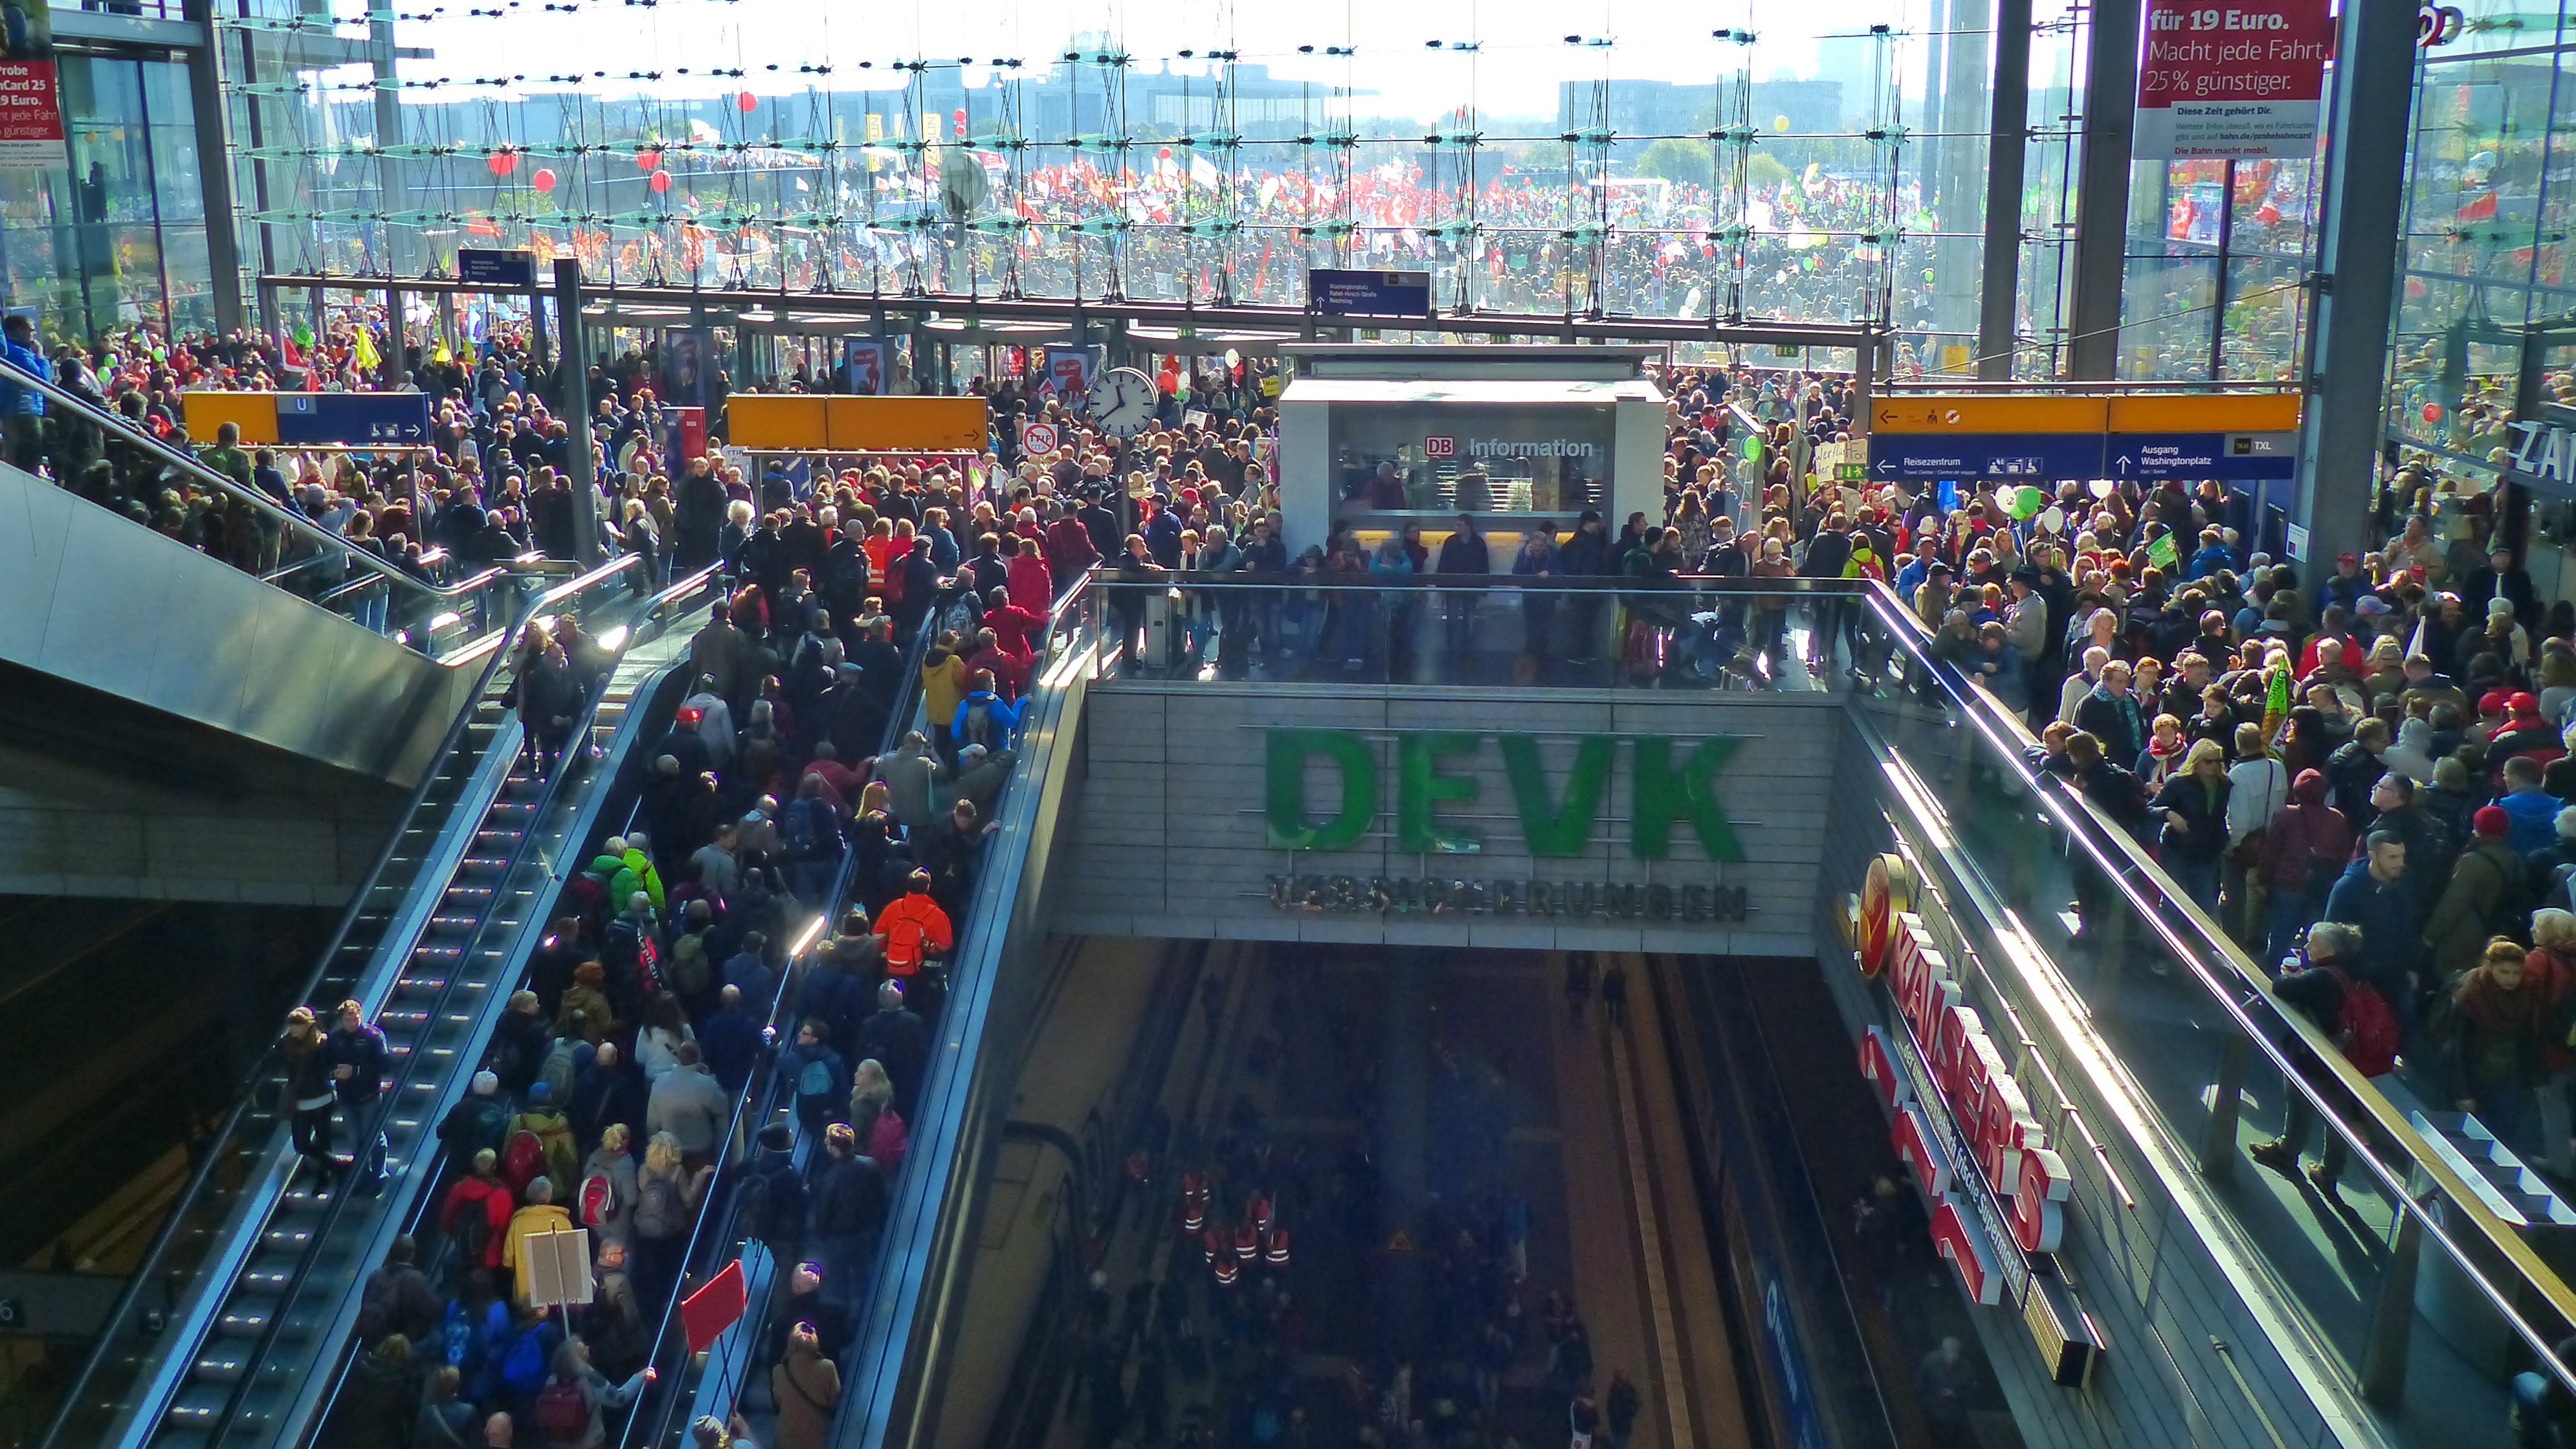
structure, crowd, transport, stadium, public transport, arena, sports, berlin, demonstration, endurance, railway station, athletics, ttip, group of people, show me, sport venue, berlin hbf